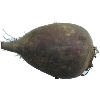
Label: beetroot